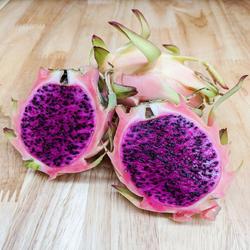
Label: Dragonfruit